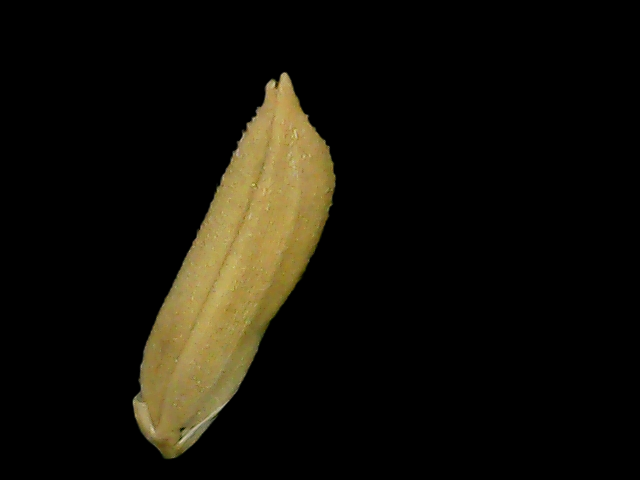
Rice variety: Bd75